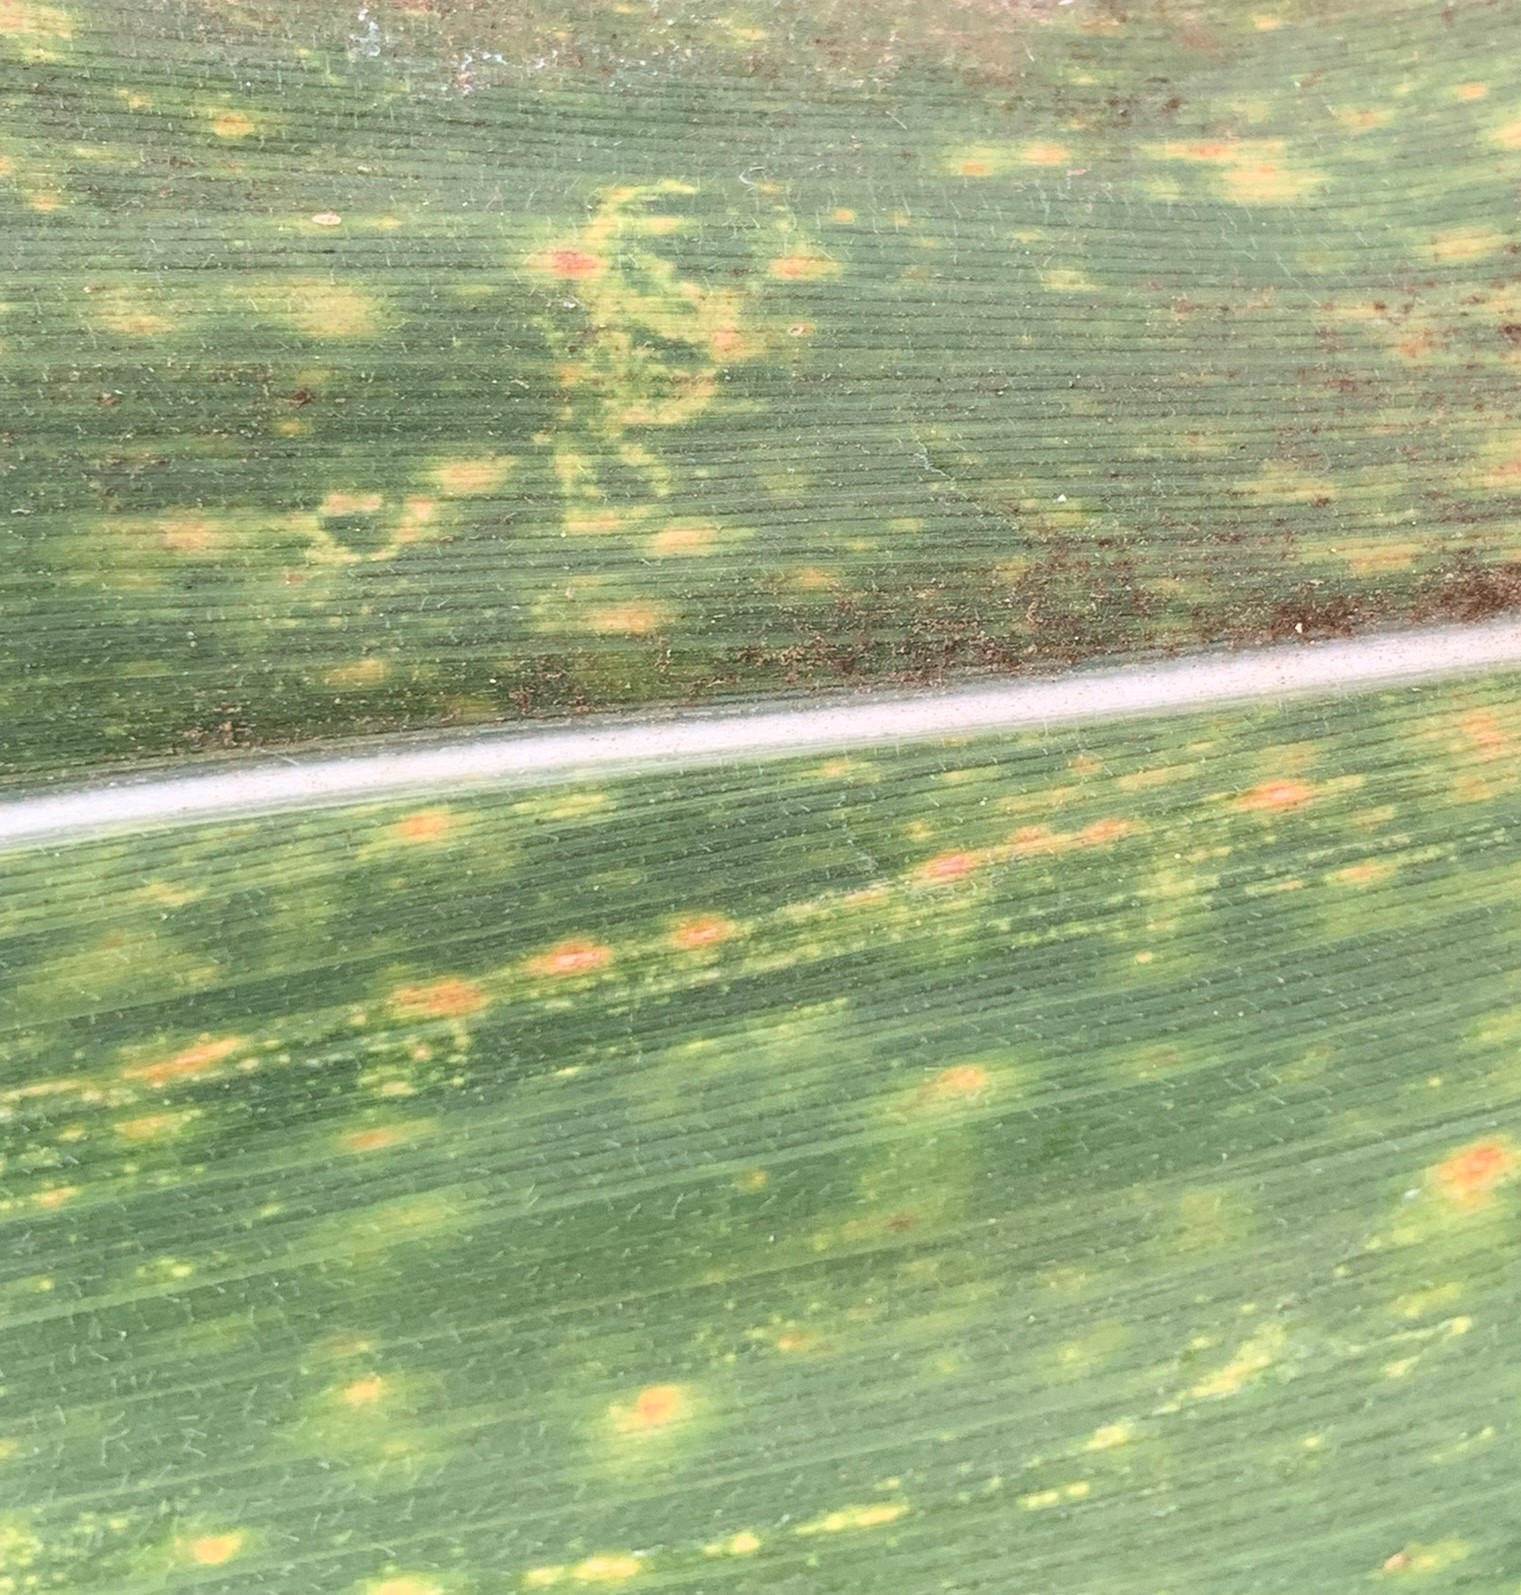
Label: MLN